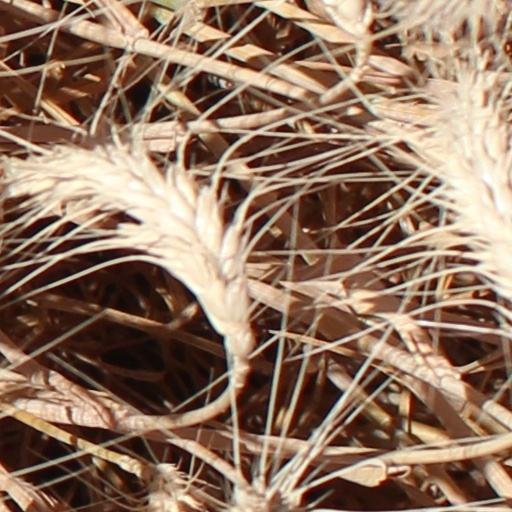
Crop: wheat